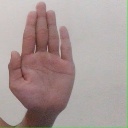
अक्षर: ध